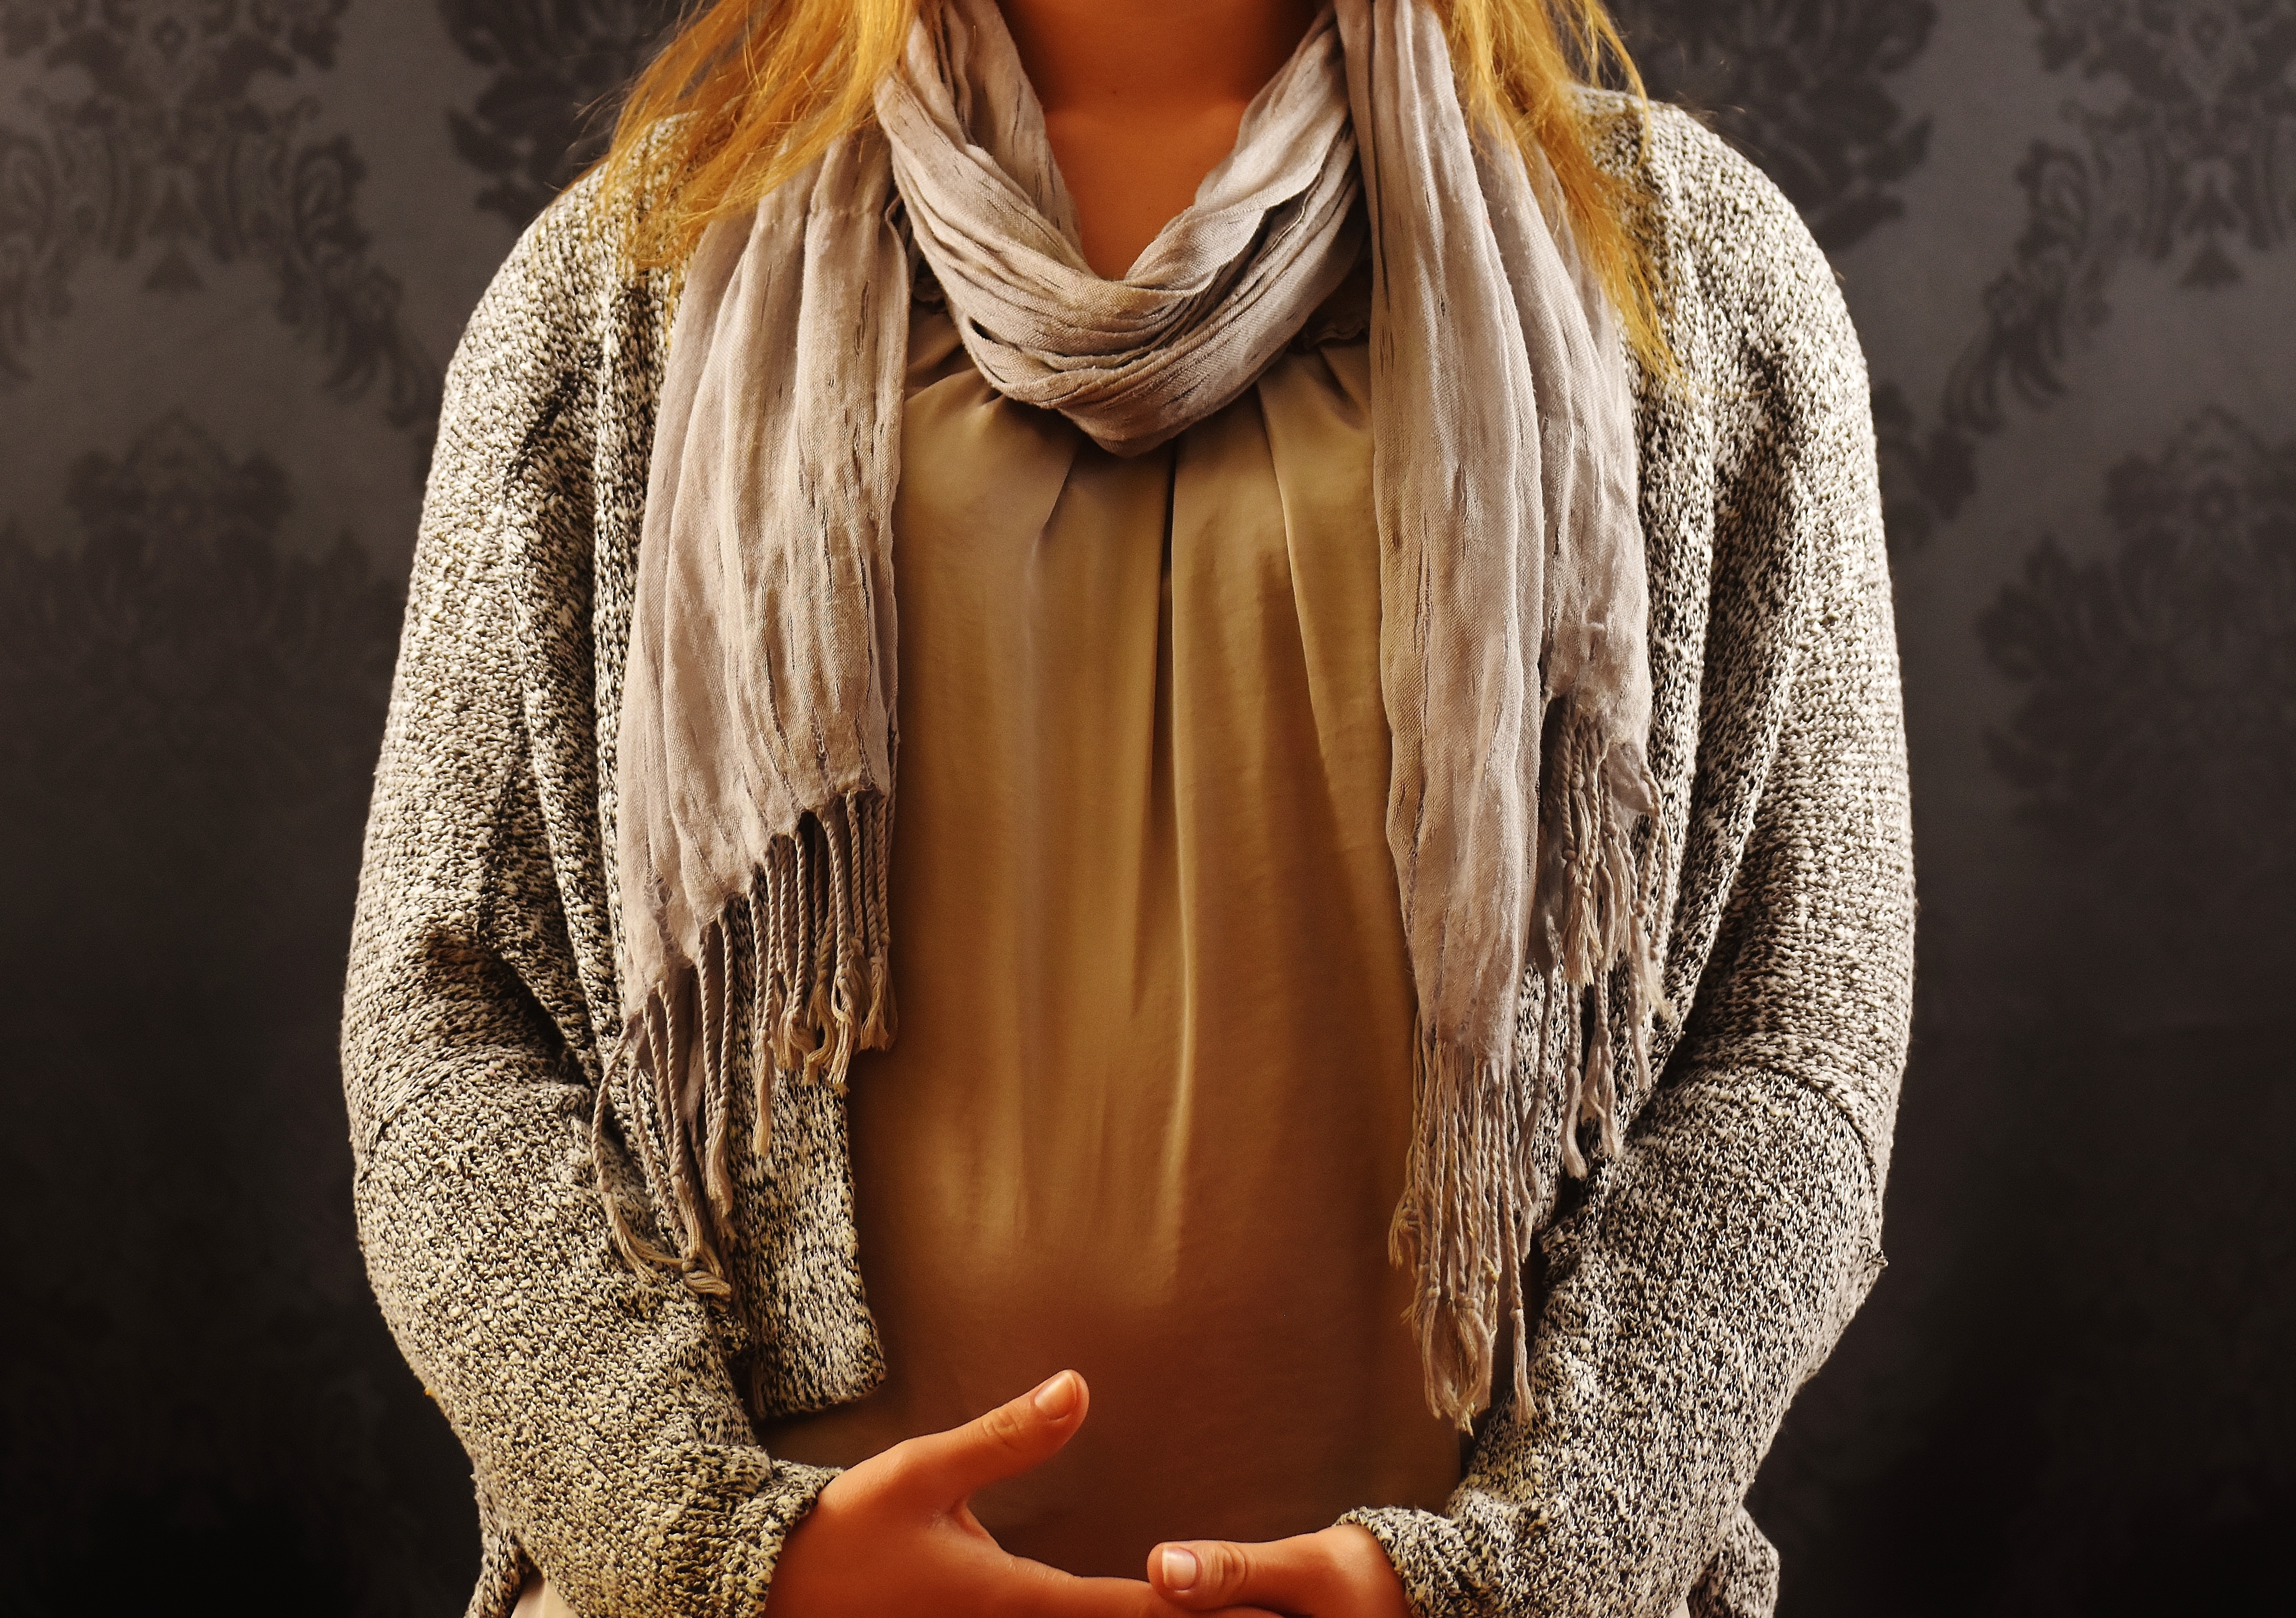
woman, fur, brown, fashion, clothing, outerwear, scarf, hairstyle, long hair, textile, fashionable, fashion accessory, knit vest